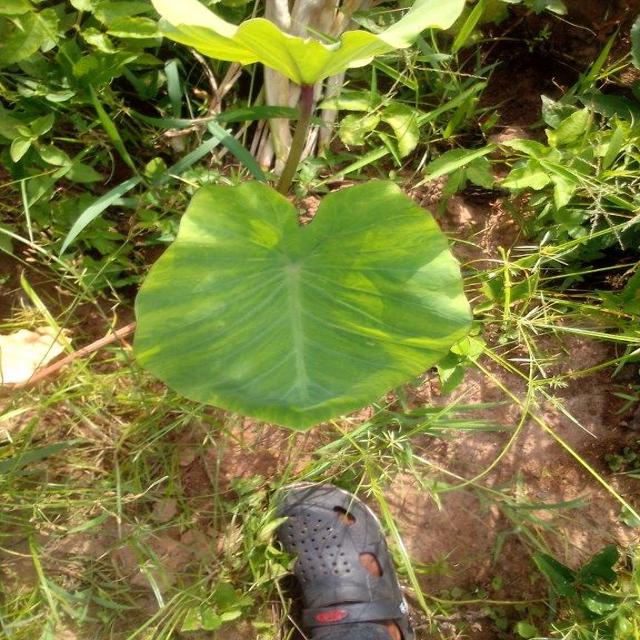
Label: Healthy